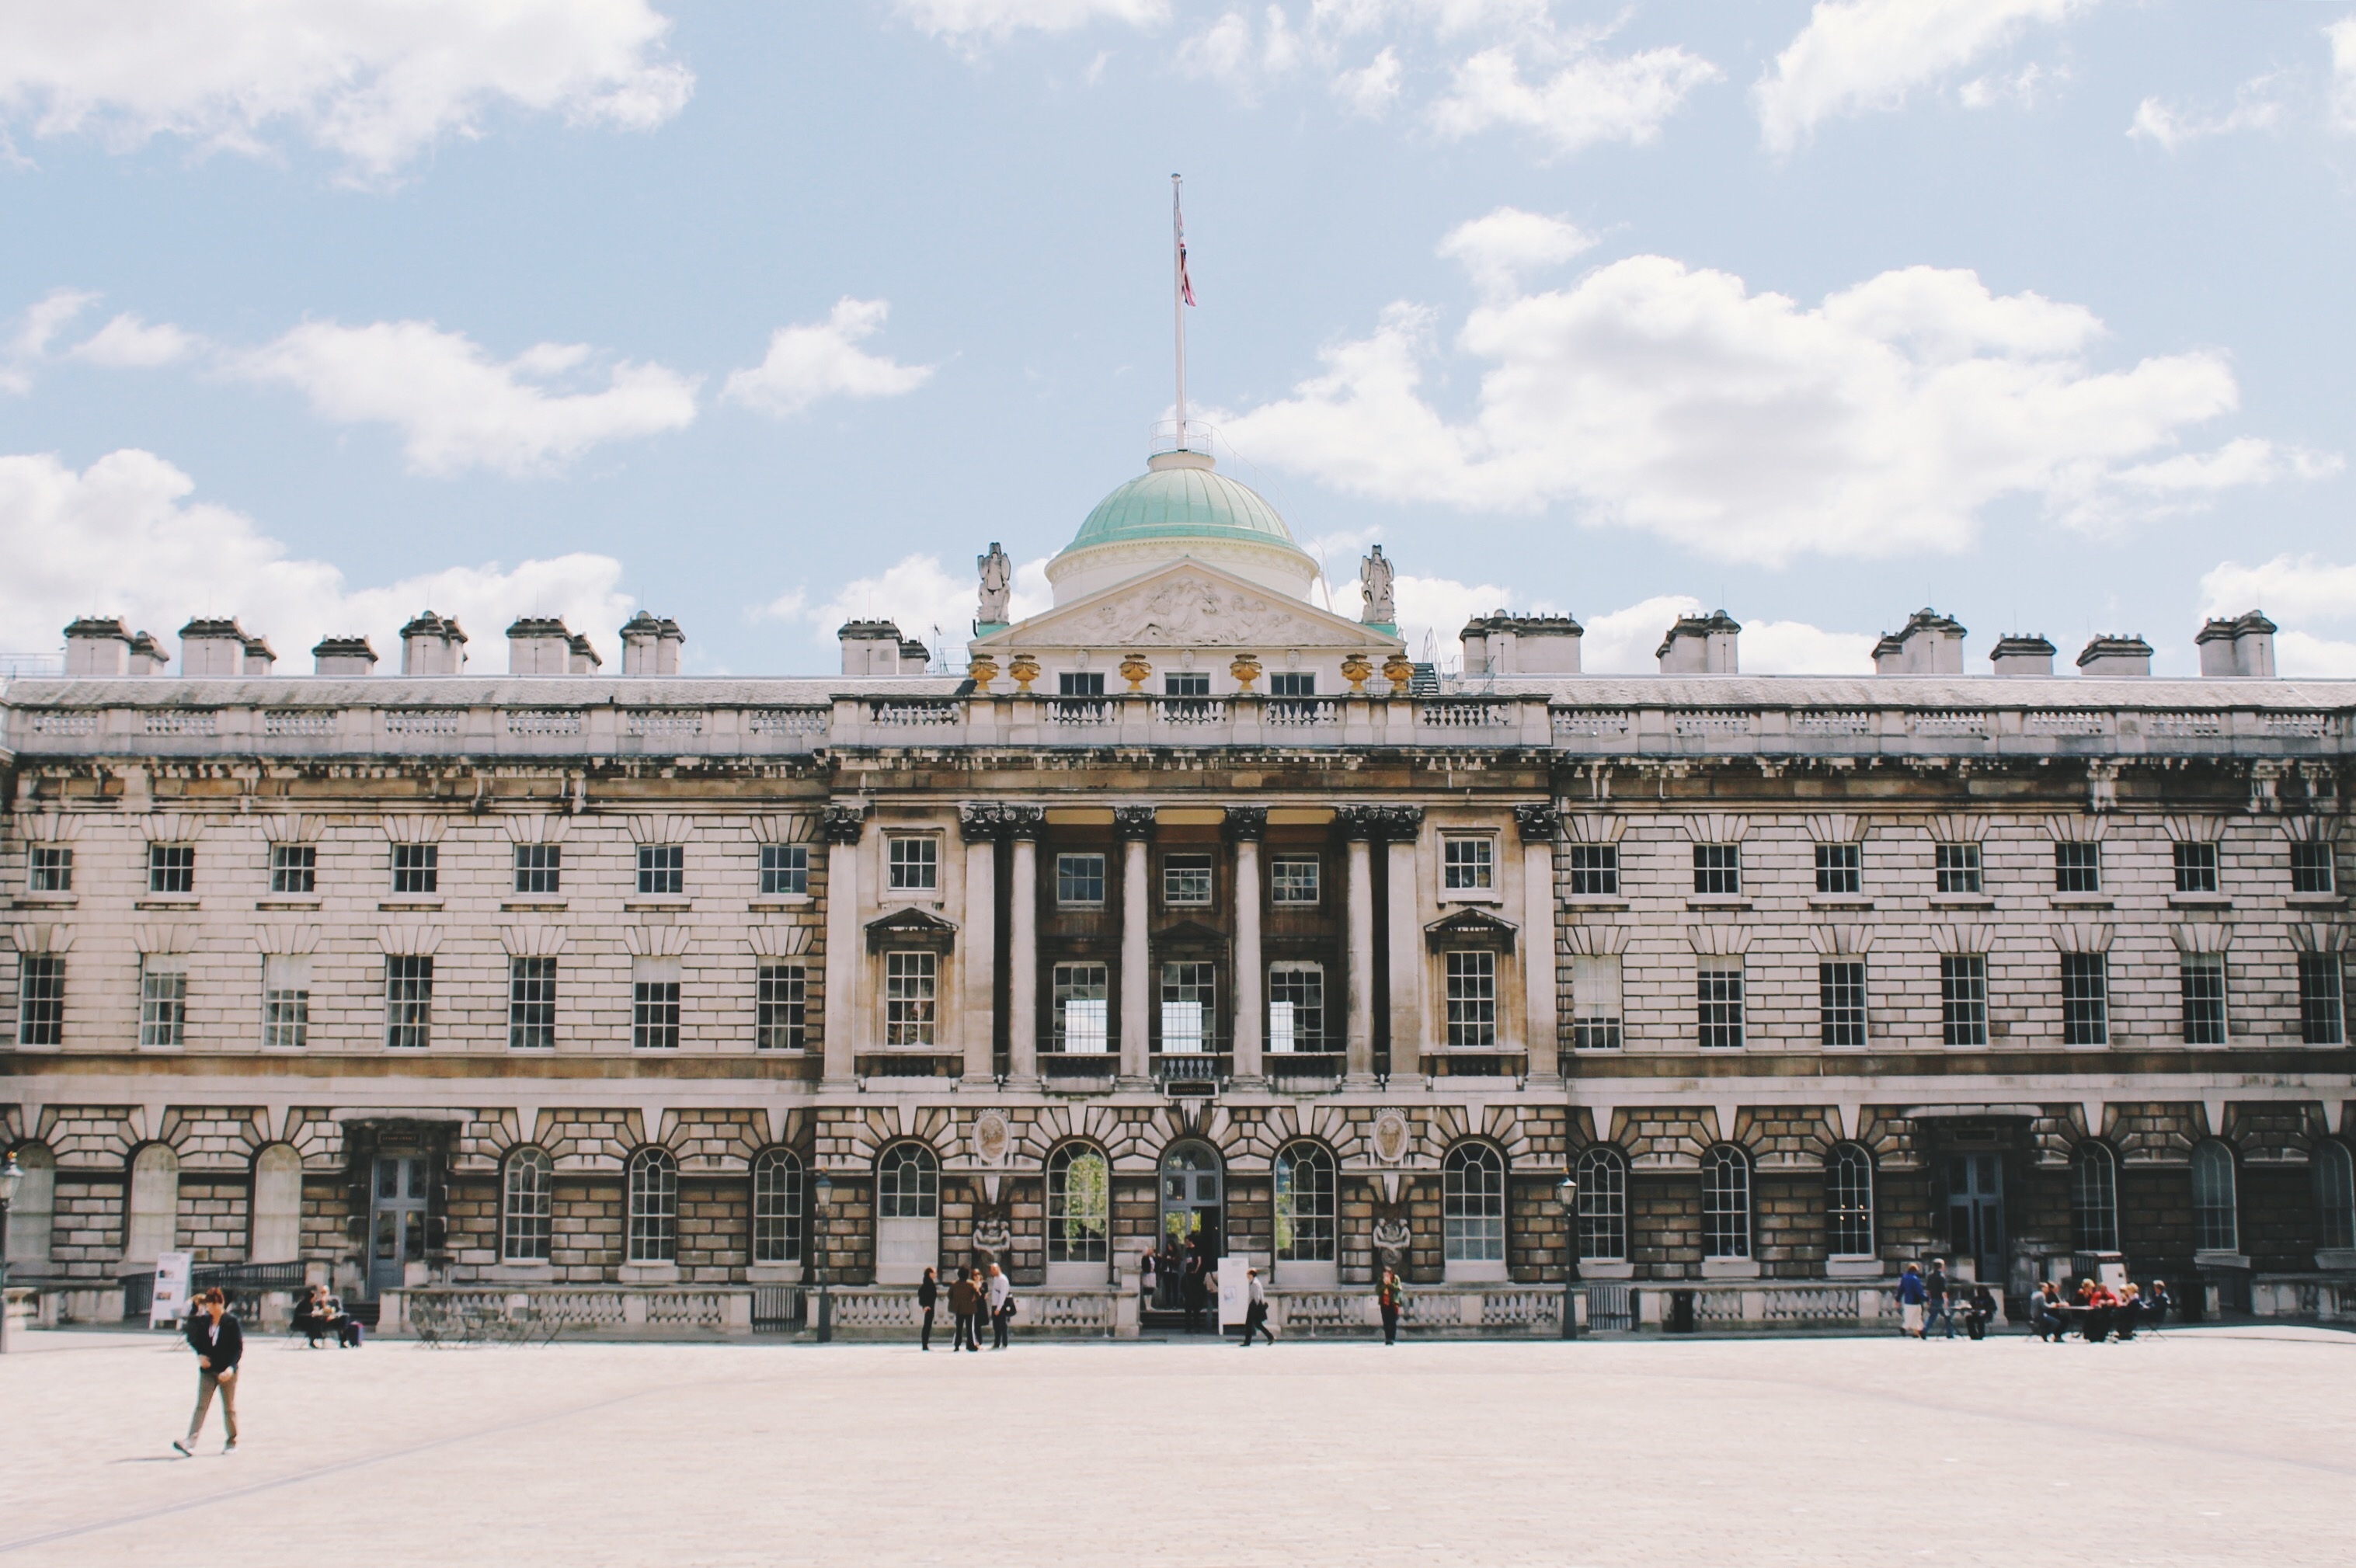
architecture, structure, house, building, palace, tourist, plaza, landmark, facade, exterior, attraction, historic, england, london, town square, heritage, historical, somerset, somerset house, classical architecture